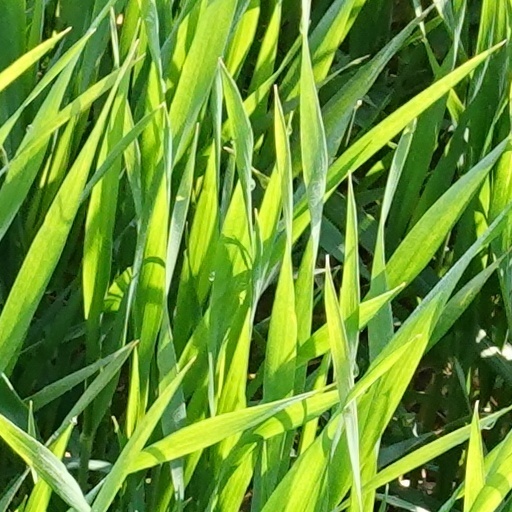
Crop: wheat